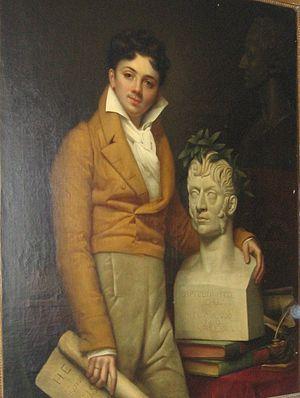
Portrait de Gustave Dugazon (1782-1826)
Gustave Dugazon, de son vrai nom Alexandre Louis Gustave Gourgaud, est un compositeur français né à Paris le 1ᵉʳ février 1781 et mort dans la même ville le 12 septembre 1829 dans le 1ᵉʳ arrondissement. Contemporain de Boieldieu, Méhul, Kreutzer, Gustave Dugazon est le fils de la cantatrice Louise Rosalie Lefebvre et de l'acteur Jean-Henry Gourgaud dit Dugazon.
La famille Gourgaud est une famille de la noblesse d'Empire, baron en 1812, à laquelle appartiennent :